Sutton Hoo

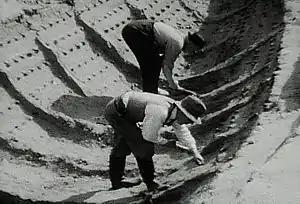
A so-called 'ghostly' image of the buried ship was revealed during excavations in 1939. The 'ghost' effect was the result of sand discoloured by the organic matter which had rotted away. Still from a film made by H. J. Phillips, brother of Charles Phillips.

At the east end of the chamber, near the north corner, stood an iron-bound tub of yew containing a smaller bucket. To the south were two small bronze cauldrons, which were probably hung against the wall. A large carinated bronze cauldron, similar to the example from a chamber-grave at Taplow, with iron mounts and two ring-handles was hung by one handle. Nearby lay an iron chain almost long, of complex ornamental sections and wrought links, for suspending a cauldron from the beams of a large hall. The chain was the product of a British tradition dating back to pre-Roman times. All these items were of a domestic character.